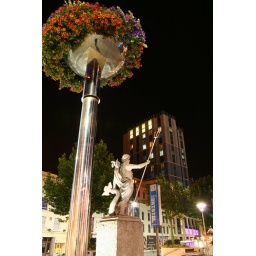
You can just see me reflected in the bowl of the flower display